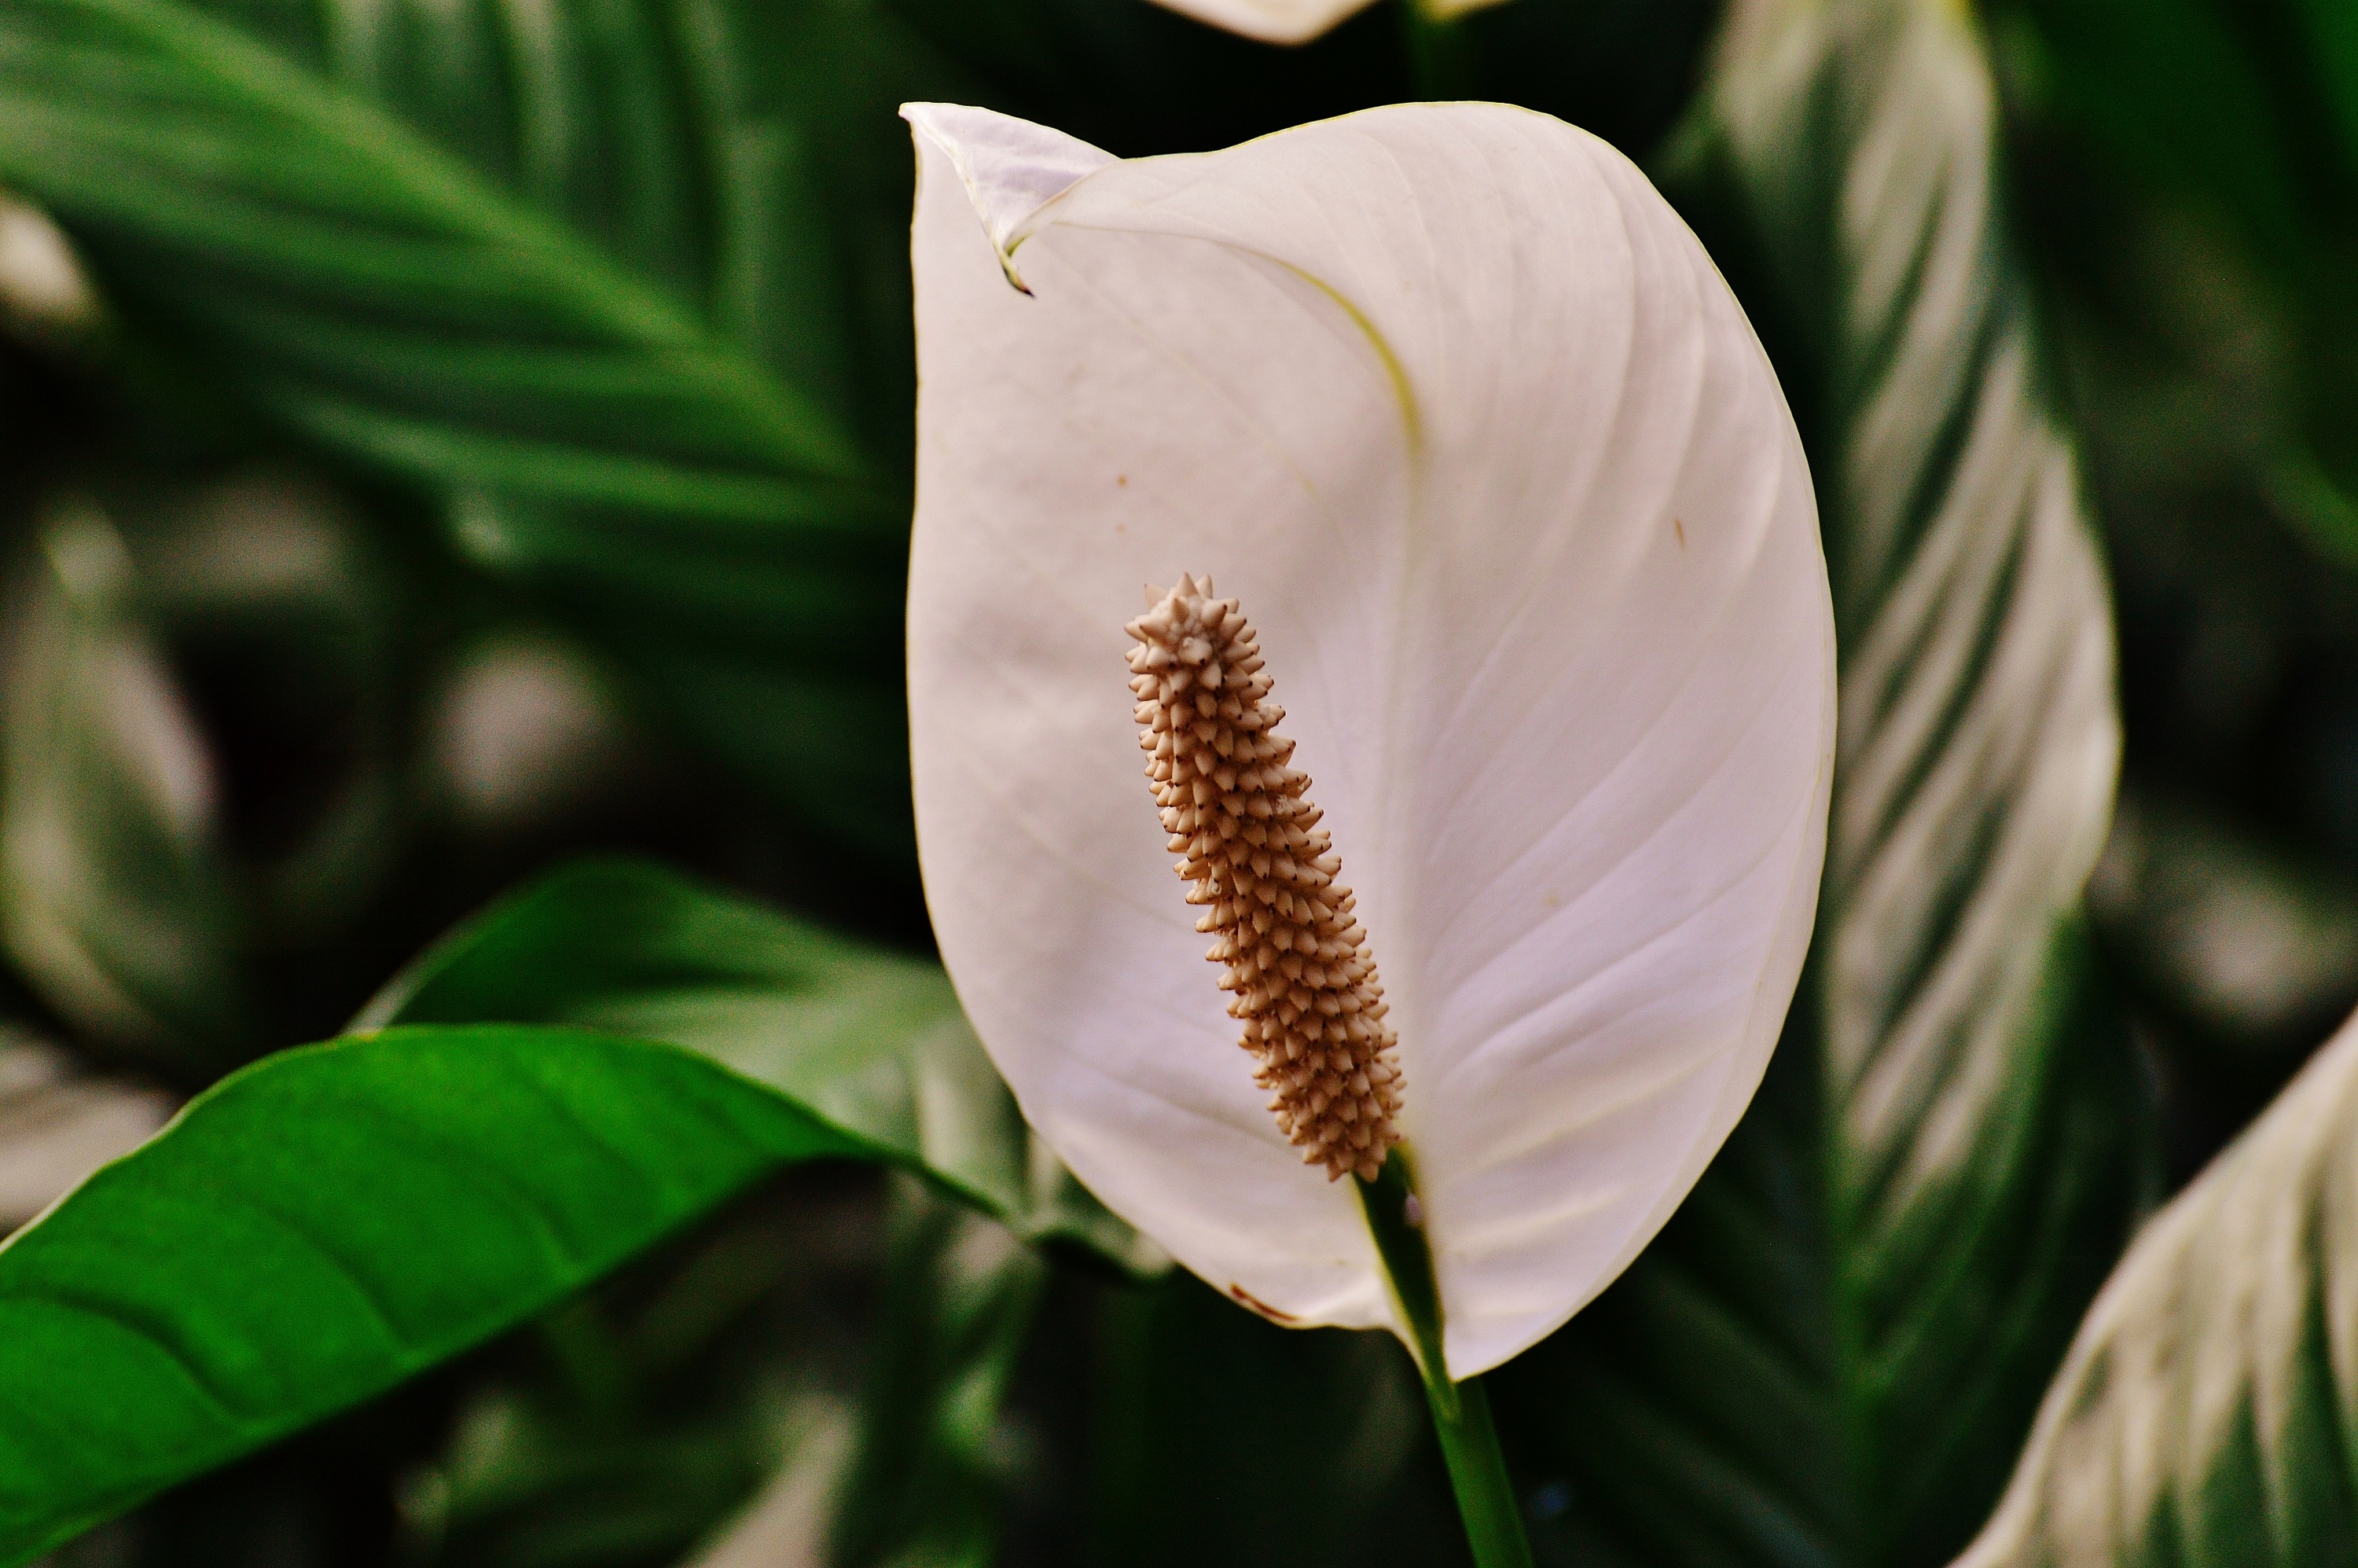
nature, grass, blossom, plant, sky, cloudy, leaf, flower, petal, green, botany, blue, flora, blue sky, close up, clouds, lily, bud, arum, sky blue, macro photography, flowering plant, plant stem, land plant